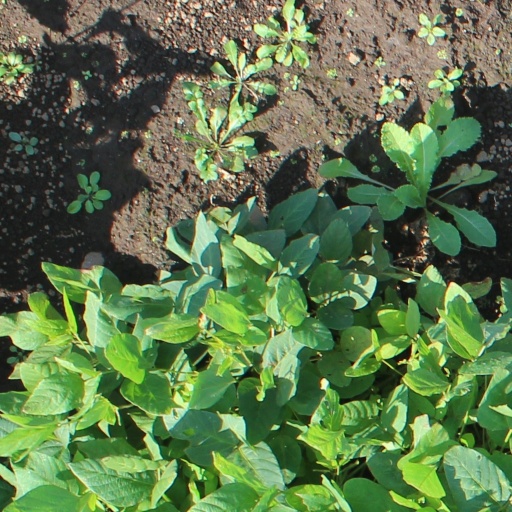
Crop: soybean